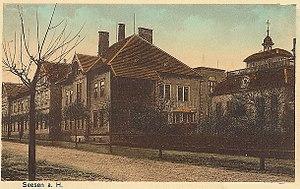
Israel Jacobson, né le 17 octobre 1768 à Halberstadt et décédé le 14 septembre 1828 à Berlin, est un philanthrope allemand et selon Borowitz et Patz dans Explaining Reform Judaism de 1985, peut être considéré comme le père du judaïsme réformé.